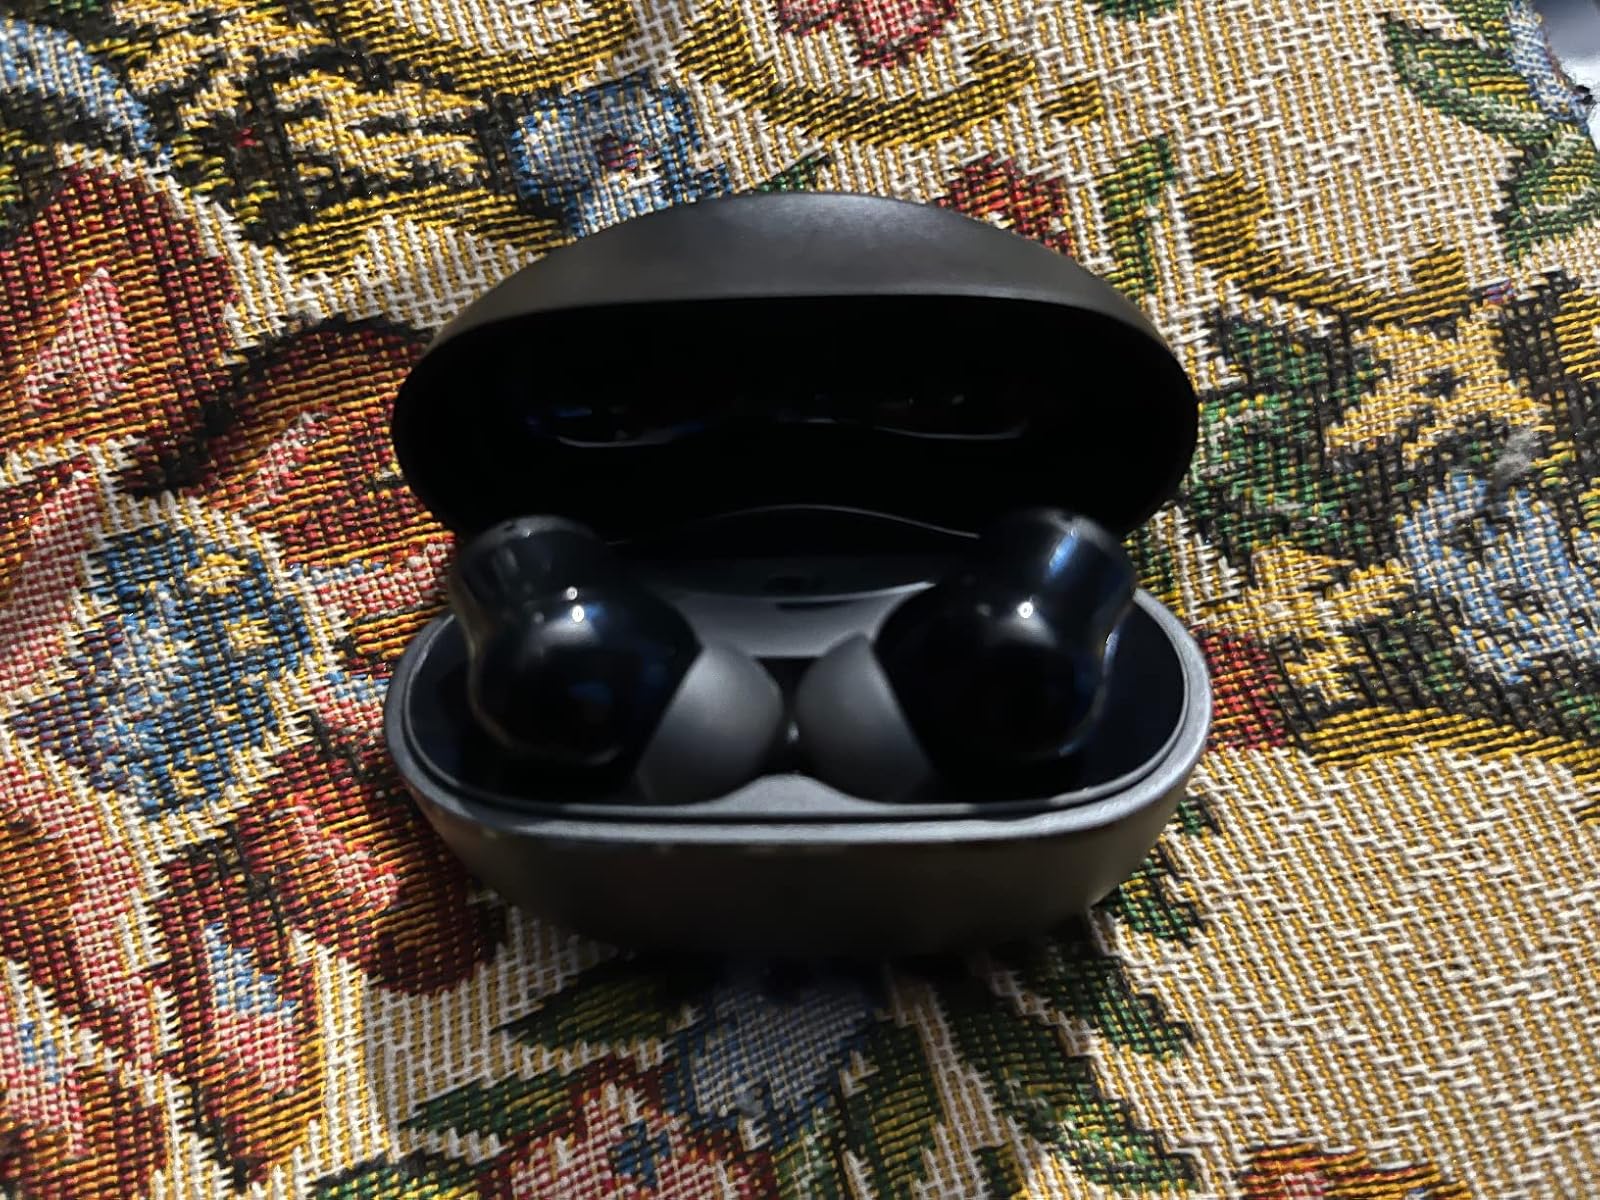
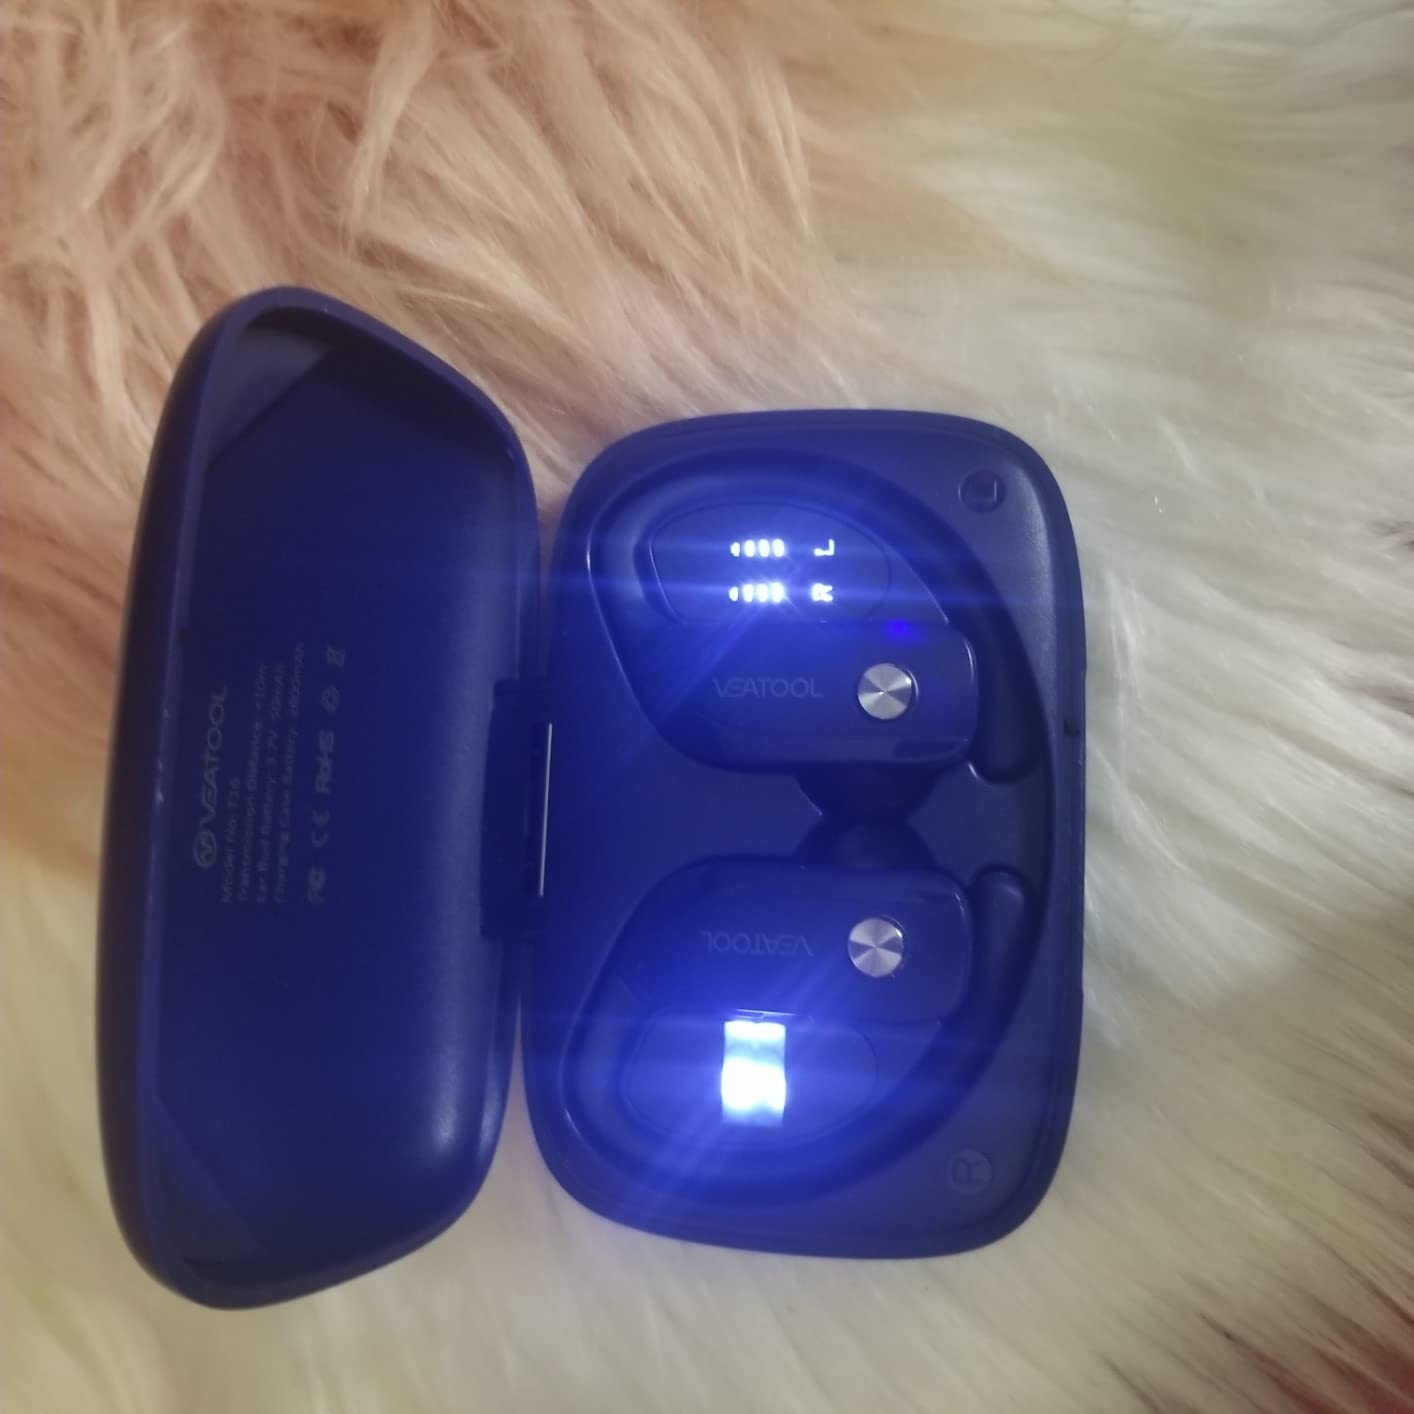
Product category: earbuds
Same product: no